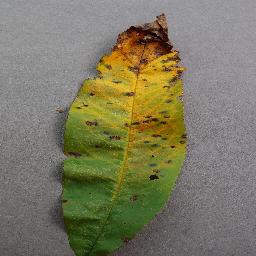
Label: Peach___Bacterial_spot